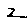
Label: 2